Royal New Zealand Infantry Regiment Vietnam deployments 1965–1972

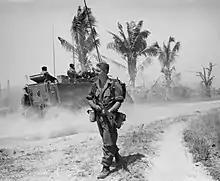
A soldier from W Company, 2RAR/NZ (ANZAC) during "Operation Cooktown Orchid", April 1968

A fire support base had been established earlier by the Americans 17 km east of Biên Hòa near the village of Trang Bom and the U.S 2/35th Field Artillery had arrived 28 January, with C Company, 3 RAR arriving as base defense the following day. 7 RAR was relieved by 3 RAR on 11 February and 7 RAR returned to Nui Dat to begin preparations for their return to Australia. A Company was left to defend the base, while the other three 3 RAR rifle companies continued Reconnaissance-in-force operations around expected enemy exfiltration routes east of Biên Hòa. On 12 February W Company was relieved at The Horseshoe and joined 3 RAR in reconnaissance operations. 161st Battery arrived at the FSB on 14 February, the same day as 2 RAR and V2 Company left the operation to return to Nui Dat.